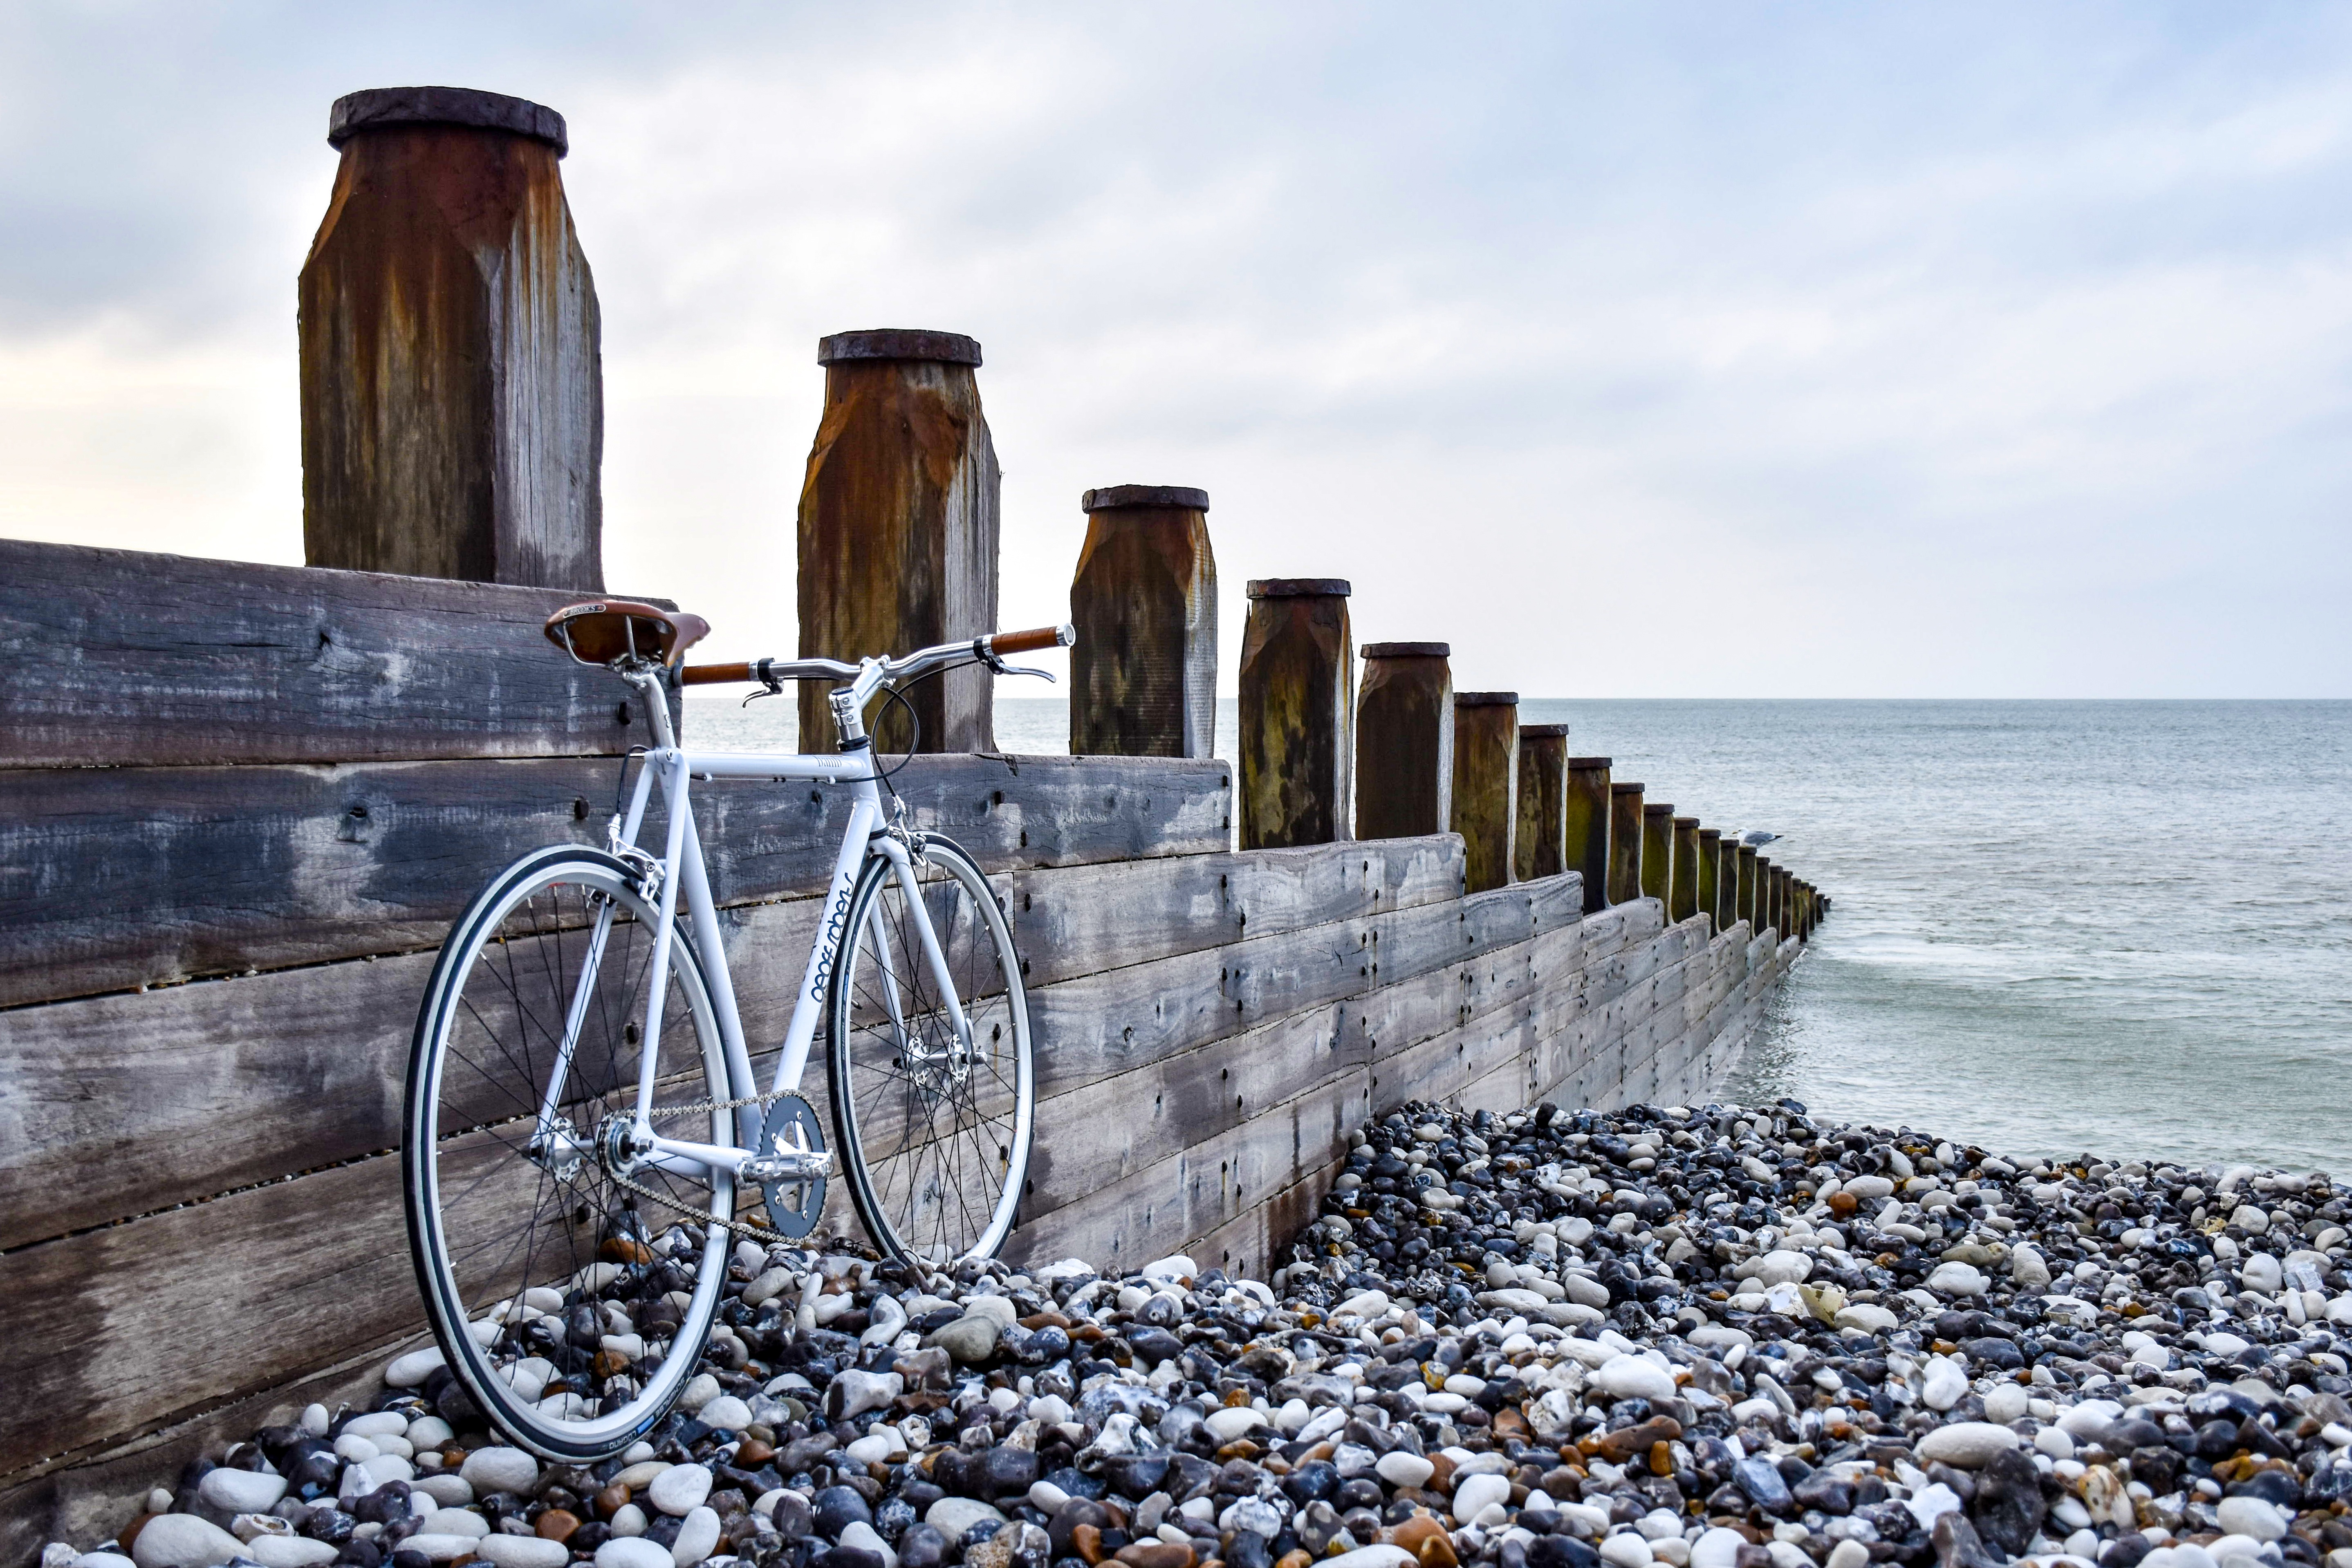
beach, sea, coast, water, rock, ocean, winter, wood, bicycle, stone, material